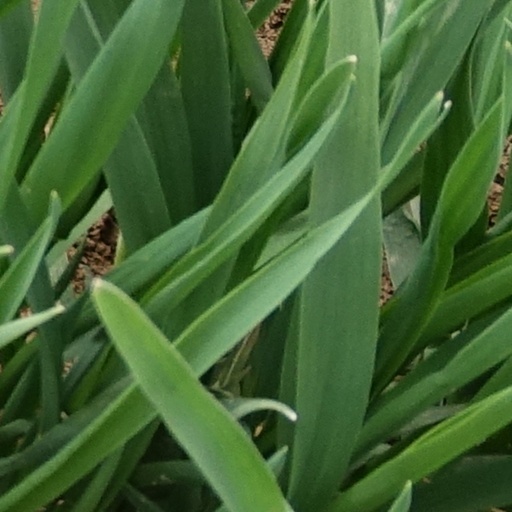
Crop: wheat